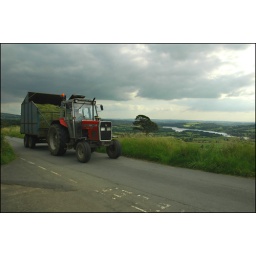
The road running in front of Hen Cloud on the Roaches, with Tittisworth Reservoir in the distance.